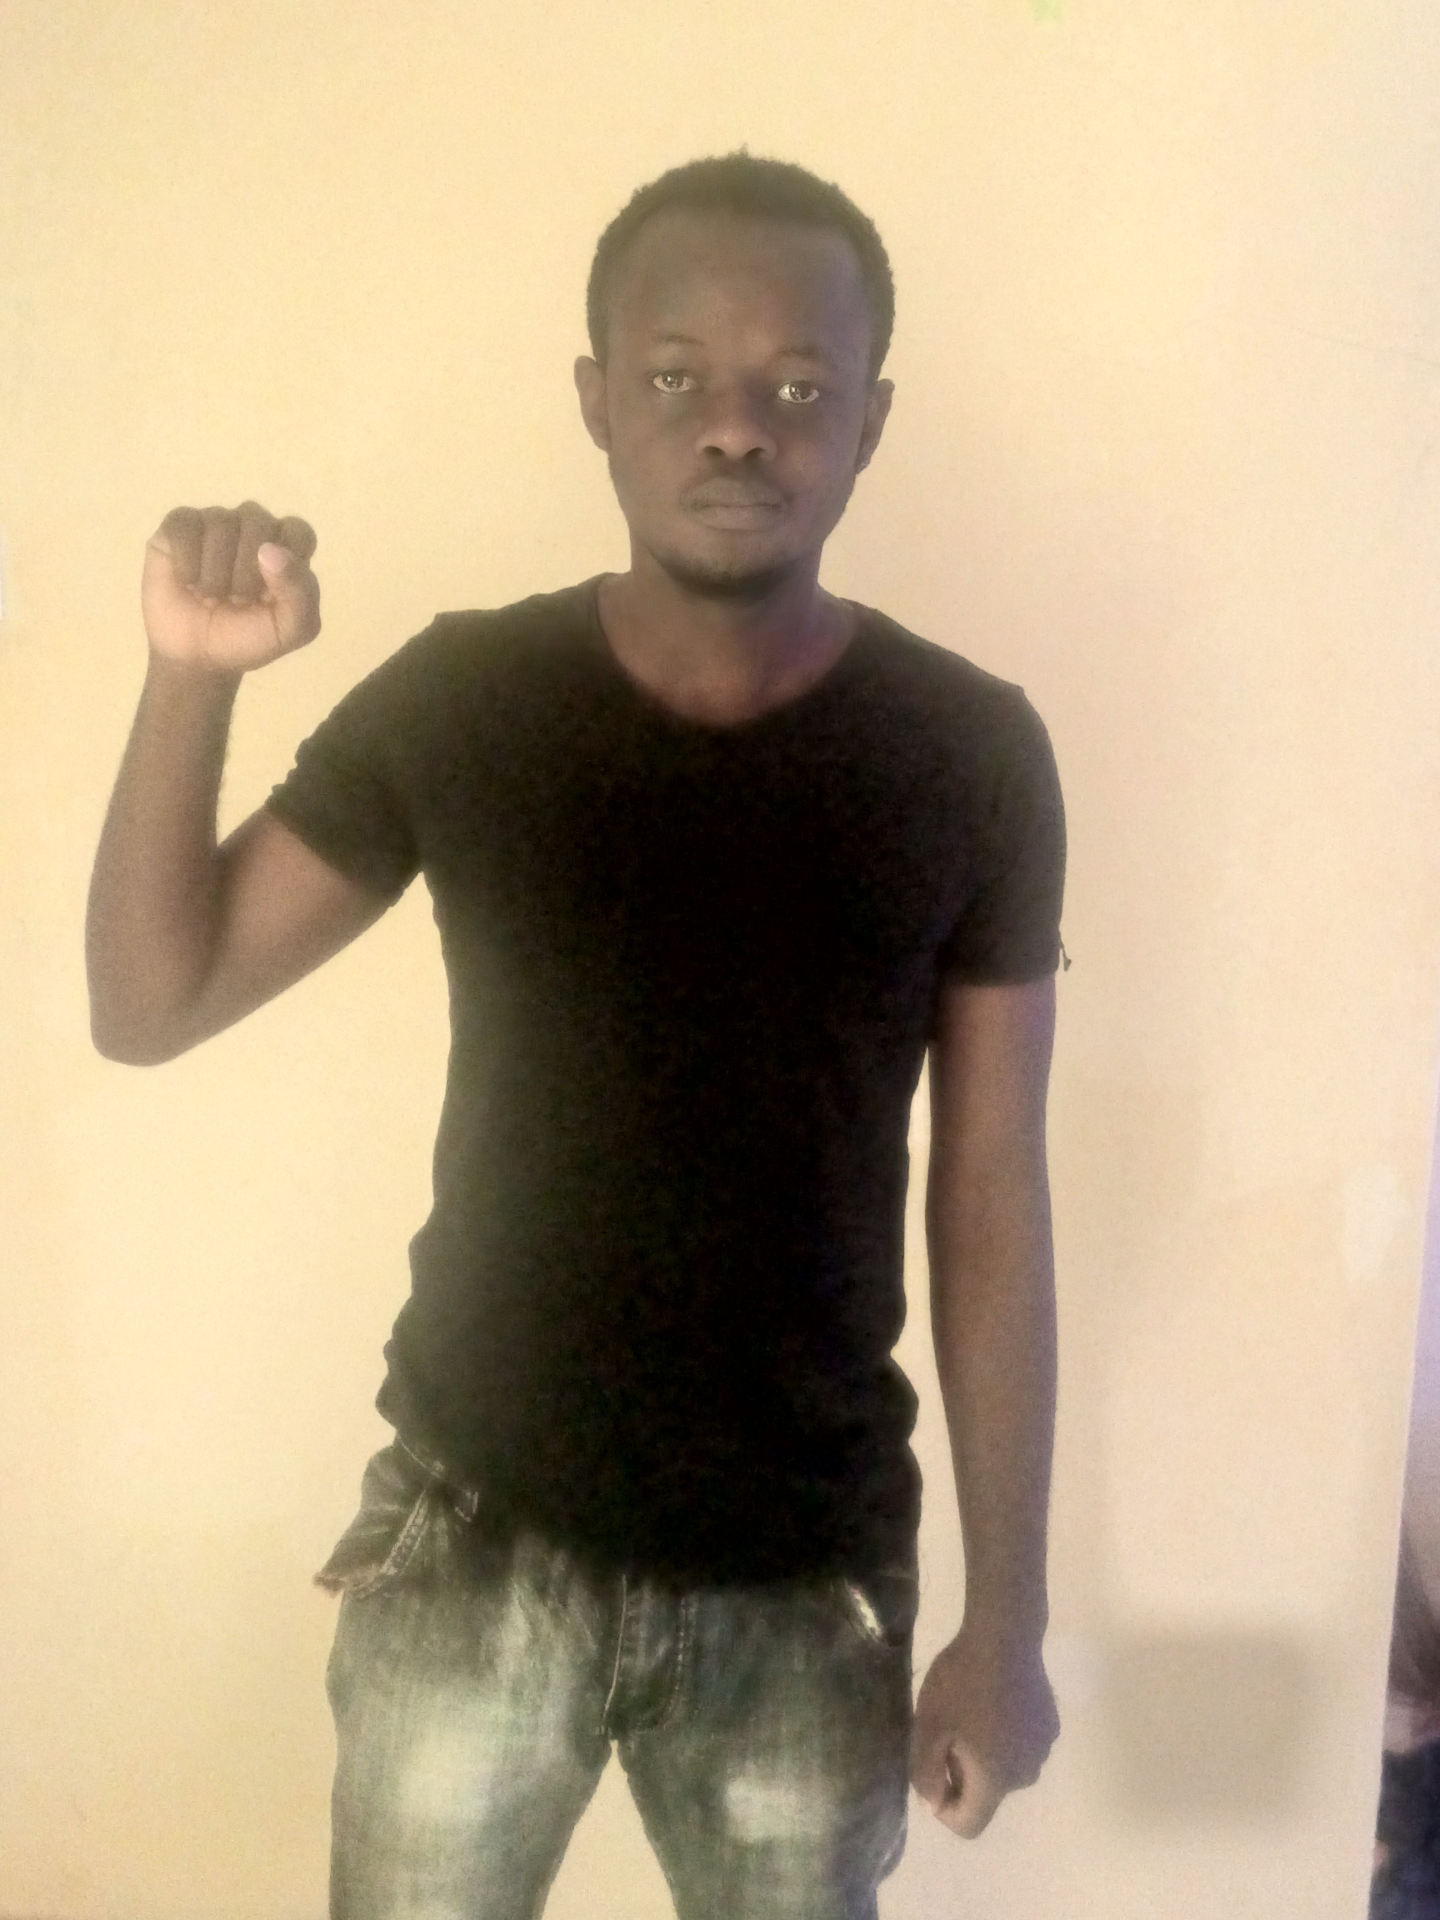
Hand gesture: fist